Nobuo Fujita

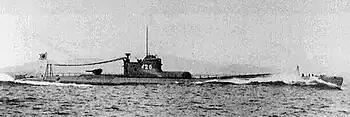
Japanese submarine . The bulbous plane hangar and the catapult are visible forward of the conning tower.

Fujita was on board during the attack on Pearl Harbor, where the "I-25" and three other submarines patrolled a line north of Oahu. Fujita's plane, a Yokosuka E14Y "Glen" seaplane, did not function properly, and he was unable to participate in the reconnaissance mission planned before the attack.